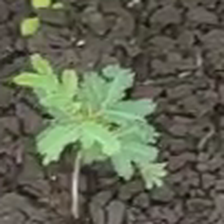
Weed species: Dwarf_cassia_(Chamaecrista pumila)